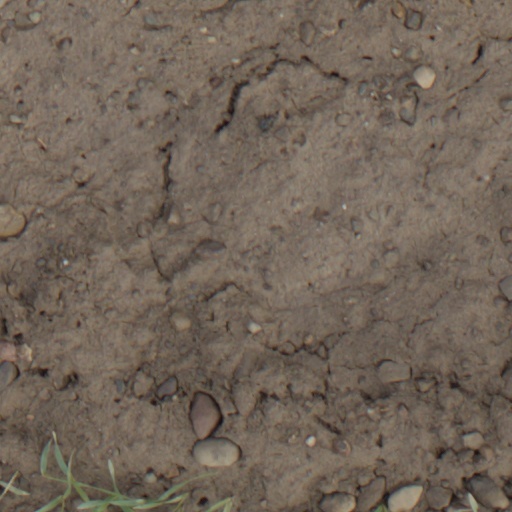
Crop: wheat